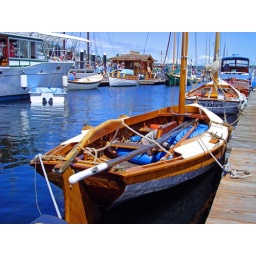
wooden boat SHOW in Seattle ...